J. R. Heffner

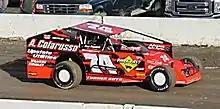
Heffner's No. 74 modified race car in 2015 at the Orange County (NY) Fairgrounds

J. R. Heffner (born March 31, 1972) is an American professional dirt and asphalt stock car driver. He currently competes in various dirt racing events.